Grand America Hotels & Resorts

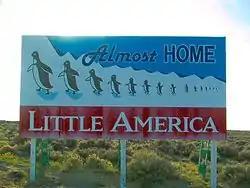
Interstate 80 Billboard, Little America, Wyoming, May 2002

The first Little America, called Little America Wyoming, is west of Green River, and west of Rock Springs on Interstate 80. Built in 1952 along the old alignment of U.S. Route 30 which was also the Lincoln Highway, the first road across America, the property began with two fuel pumps, a 24-seat café, and 12 guest rooms. Today the location has 140 rooms and expanded gas pumps for both truck drivers and travelers. For a number of years this location had the world's largest filling station based on the number of pumps in operation – 55 in all.